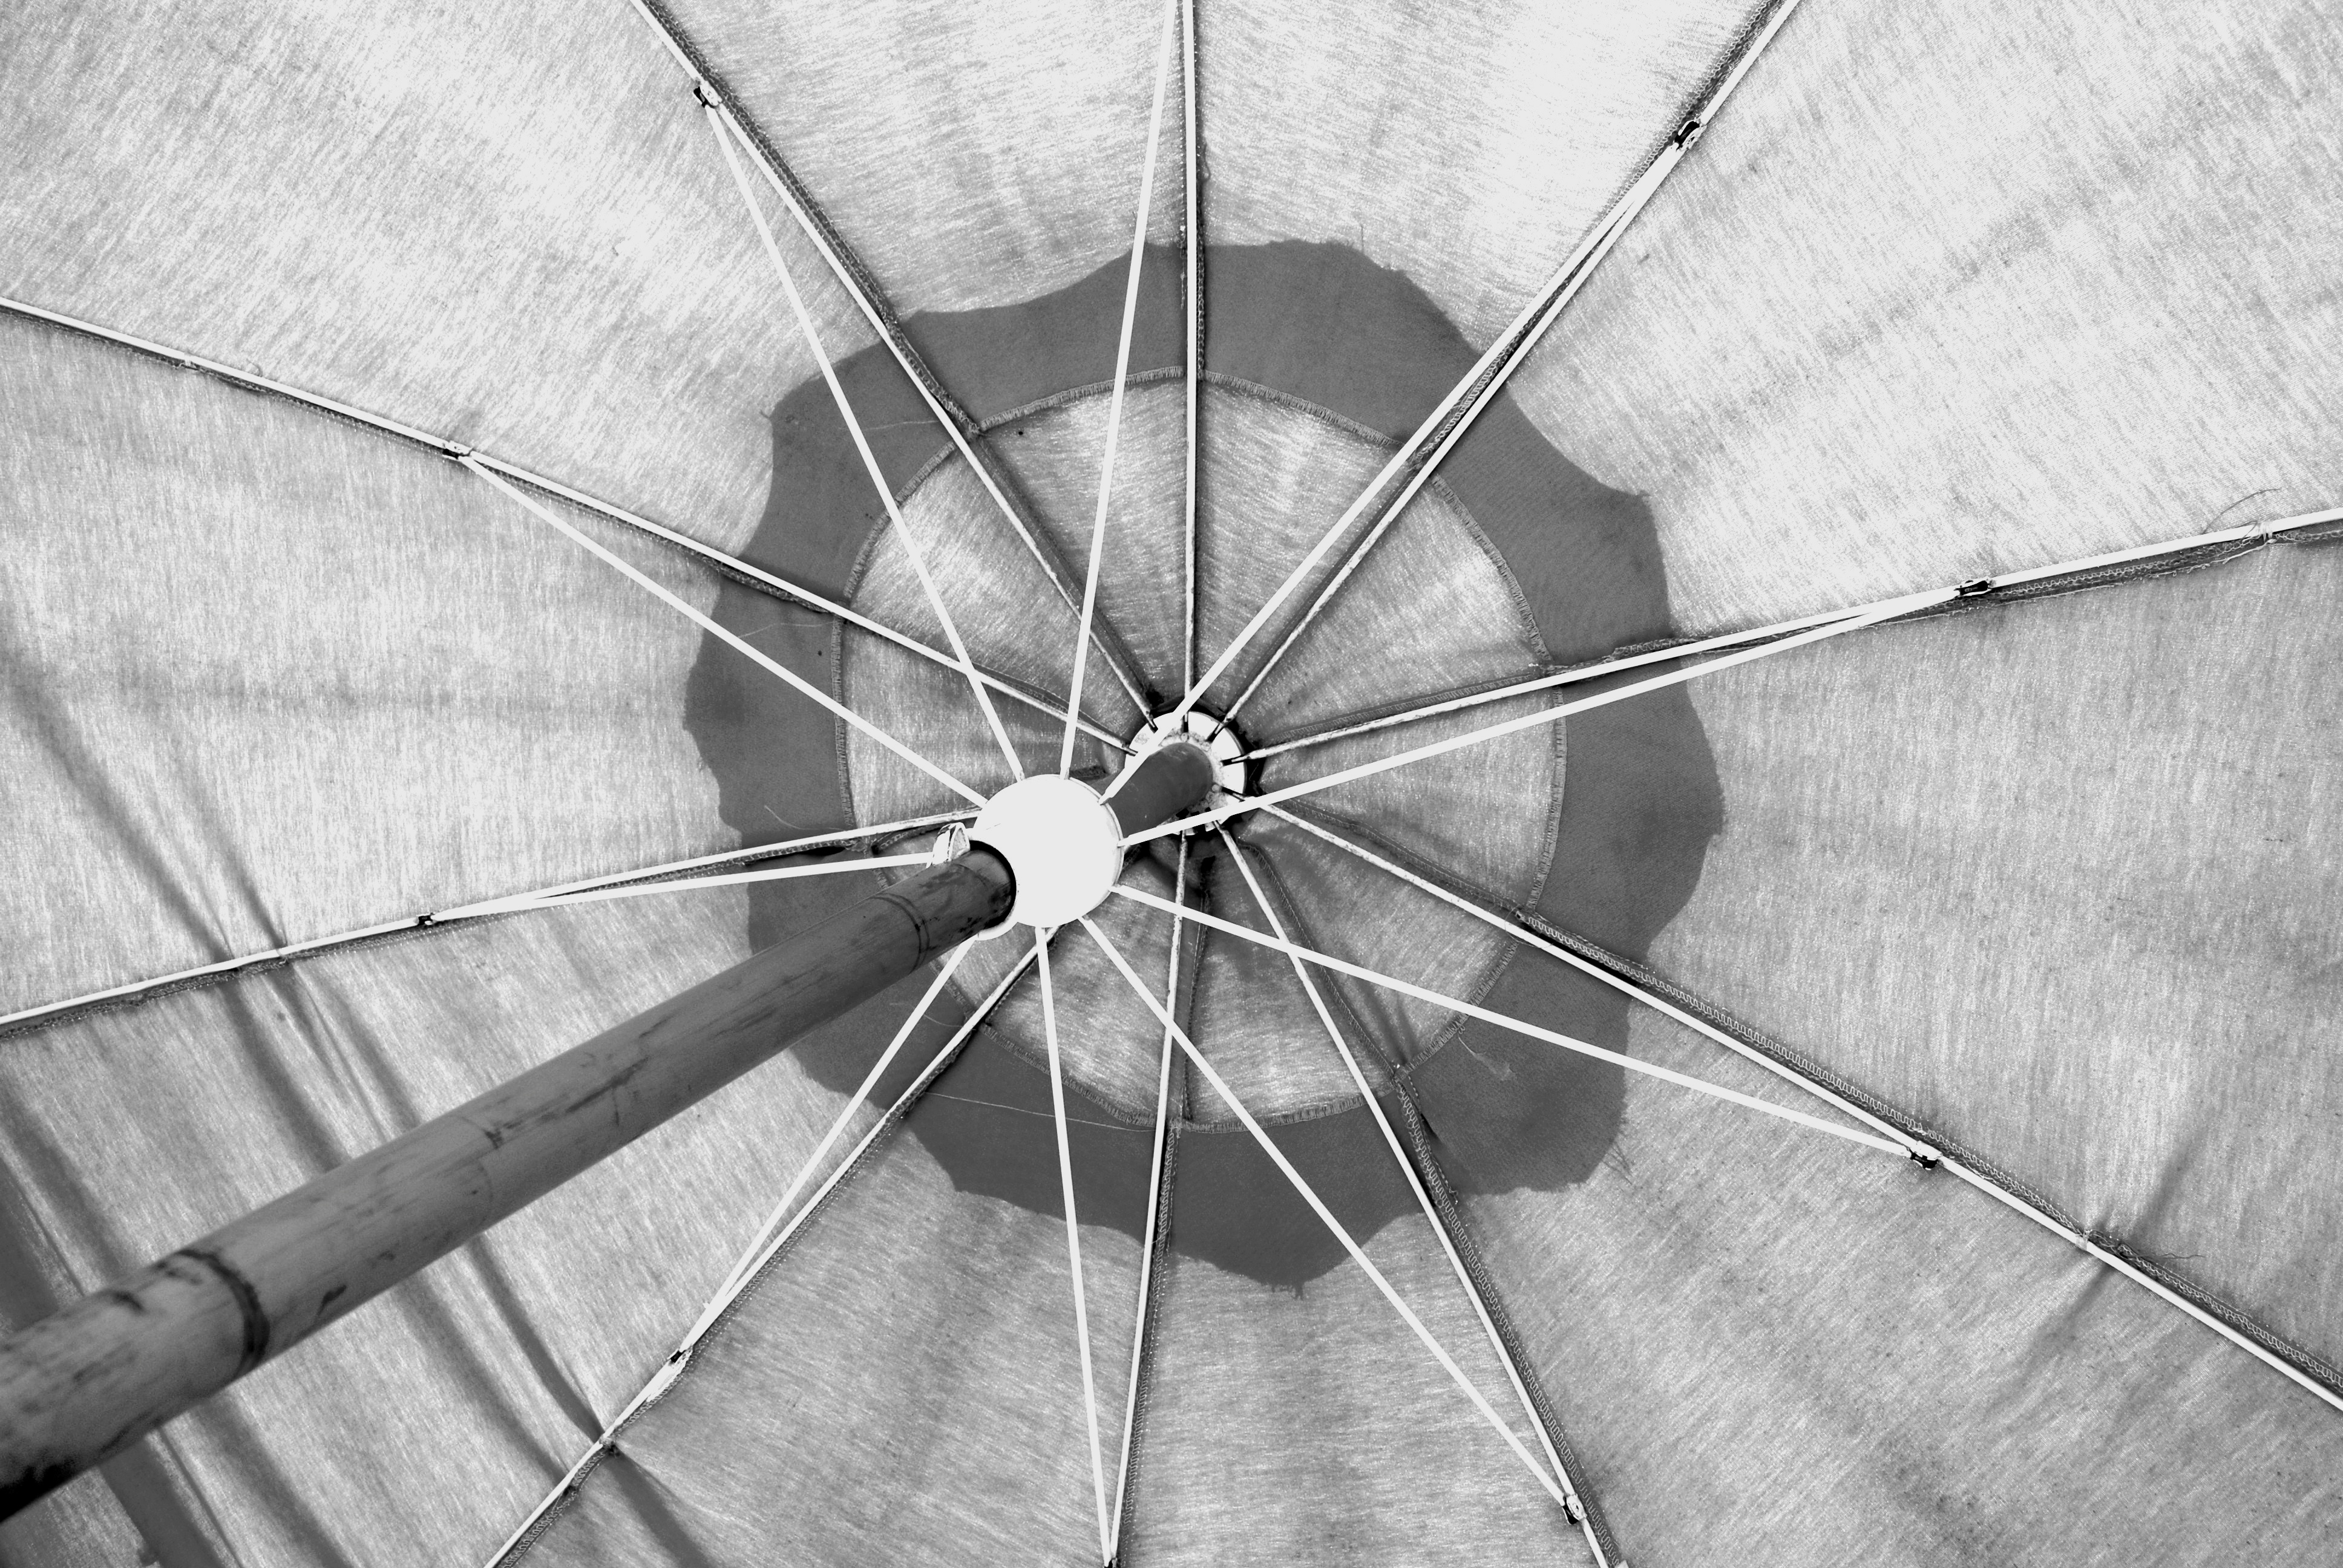
black and white, white, wheel, line, umbrella, black, monochrome, circle, symmetry, shape, bicycle wheel, monochrome photography, fashion accessory